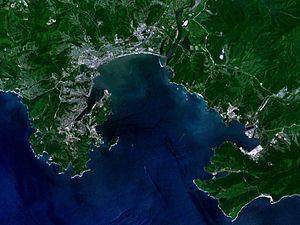
La baie de Nakhodka ou golfe de Nakhodka est une baie du golfe de Pierre-le-Grand, dans le kraï du Primorie, en Russie.
La Presqu'île de Troudny est située au sud-est du kraï du Primorié dans l'Extrême-Orient russe. La partie principale de la ville de Nakhodka se trouve au nord-est de cette presqu'île. Administrativement, Troudny se trouve entre l'okroug urbain de Nakhodka et le raïon Partizanskaïa du kraï du Primorié. La longueur de Troudny du nord au sud est d'environ 15 km et de l'ouest à l'est de 10 km environ.
La Partizanskaïa, appelée Soutchan jusqu'en 1972, est un petit fleuve de Russie situé au sud du kraï du Primorié. Elle prend naissance sur le versant sud de Sikhote-Aline, et se jette dans la baie de Nakhodka. La longueur du fleuve est de 142 km, la superficie de son bassin est de 4 140 km².